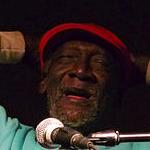
Age: 66